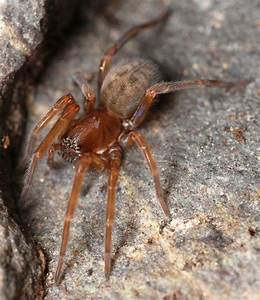
Label: spider